Elena Nekrasova

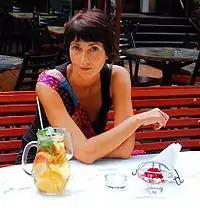
Elena Nekrasova in Osessa, Ukraine, 2009

Elena Nekrasova (born 1964) is a Russian writer, filmmaker and contemporary artist. Exhibitions of her paintings took place in Ukraine, Russia, United States, Japan, Germany, Denmark, Poland and other paintings are in many museums and private collections.